VAMAS

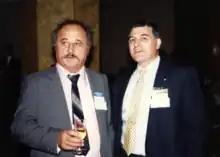
Ernest Hondros (left) at the 1983 first VAMAS meeting at NPL, Teddington

The first VAMAS meeting was held at the National Physical Laboratory (NPL) in Teddington, London, in 1983. There, Ernest Hondros was selected as the Chair for the Steering Committee.